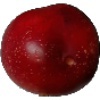
Label: nectarine